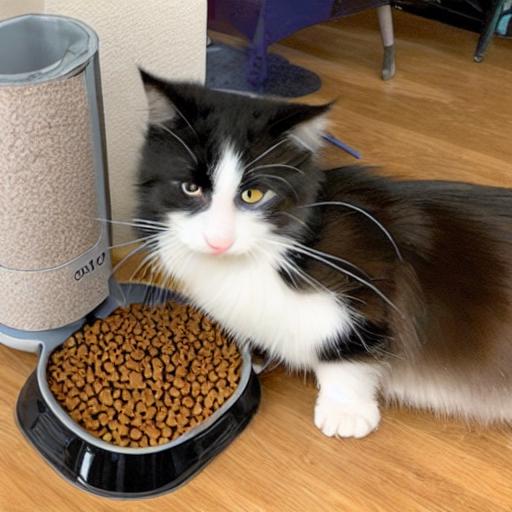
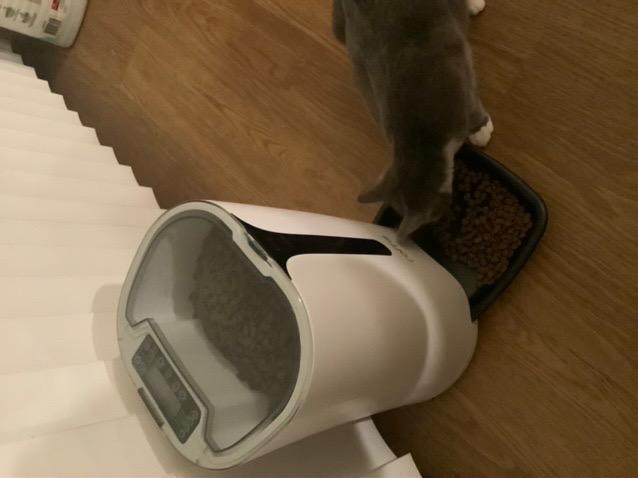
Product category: items_feeder
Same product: no